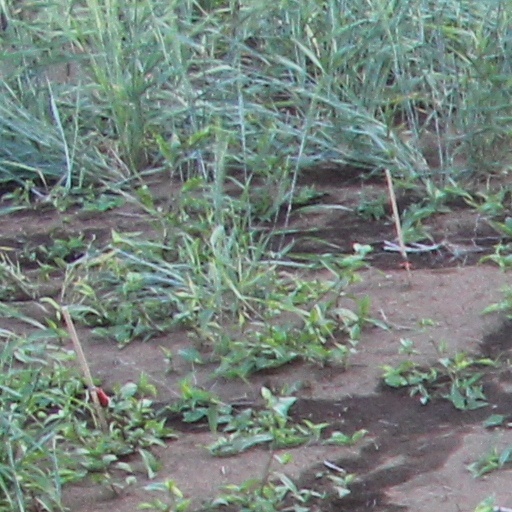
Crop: wheat